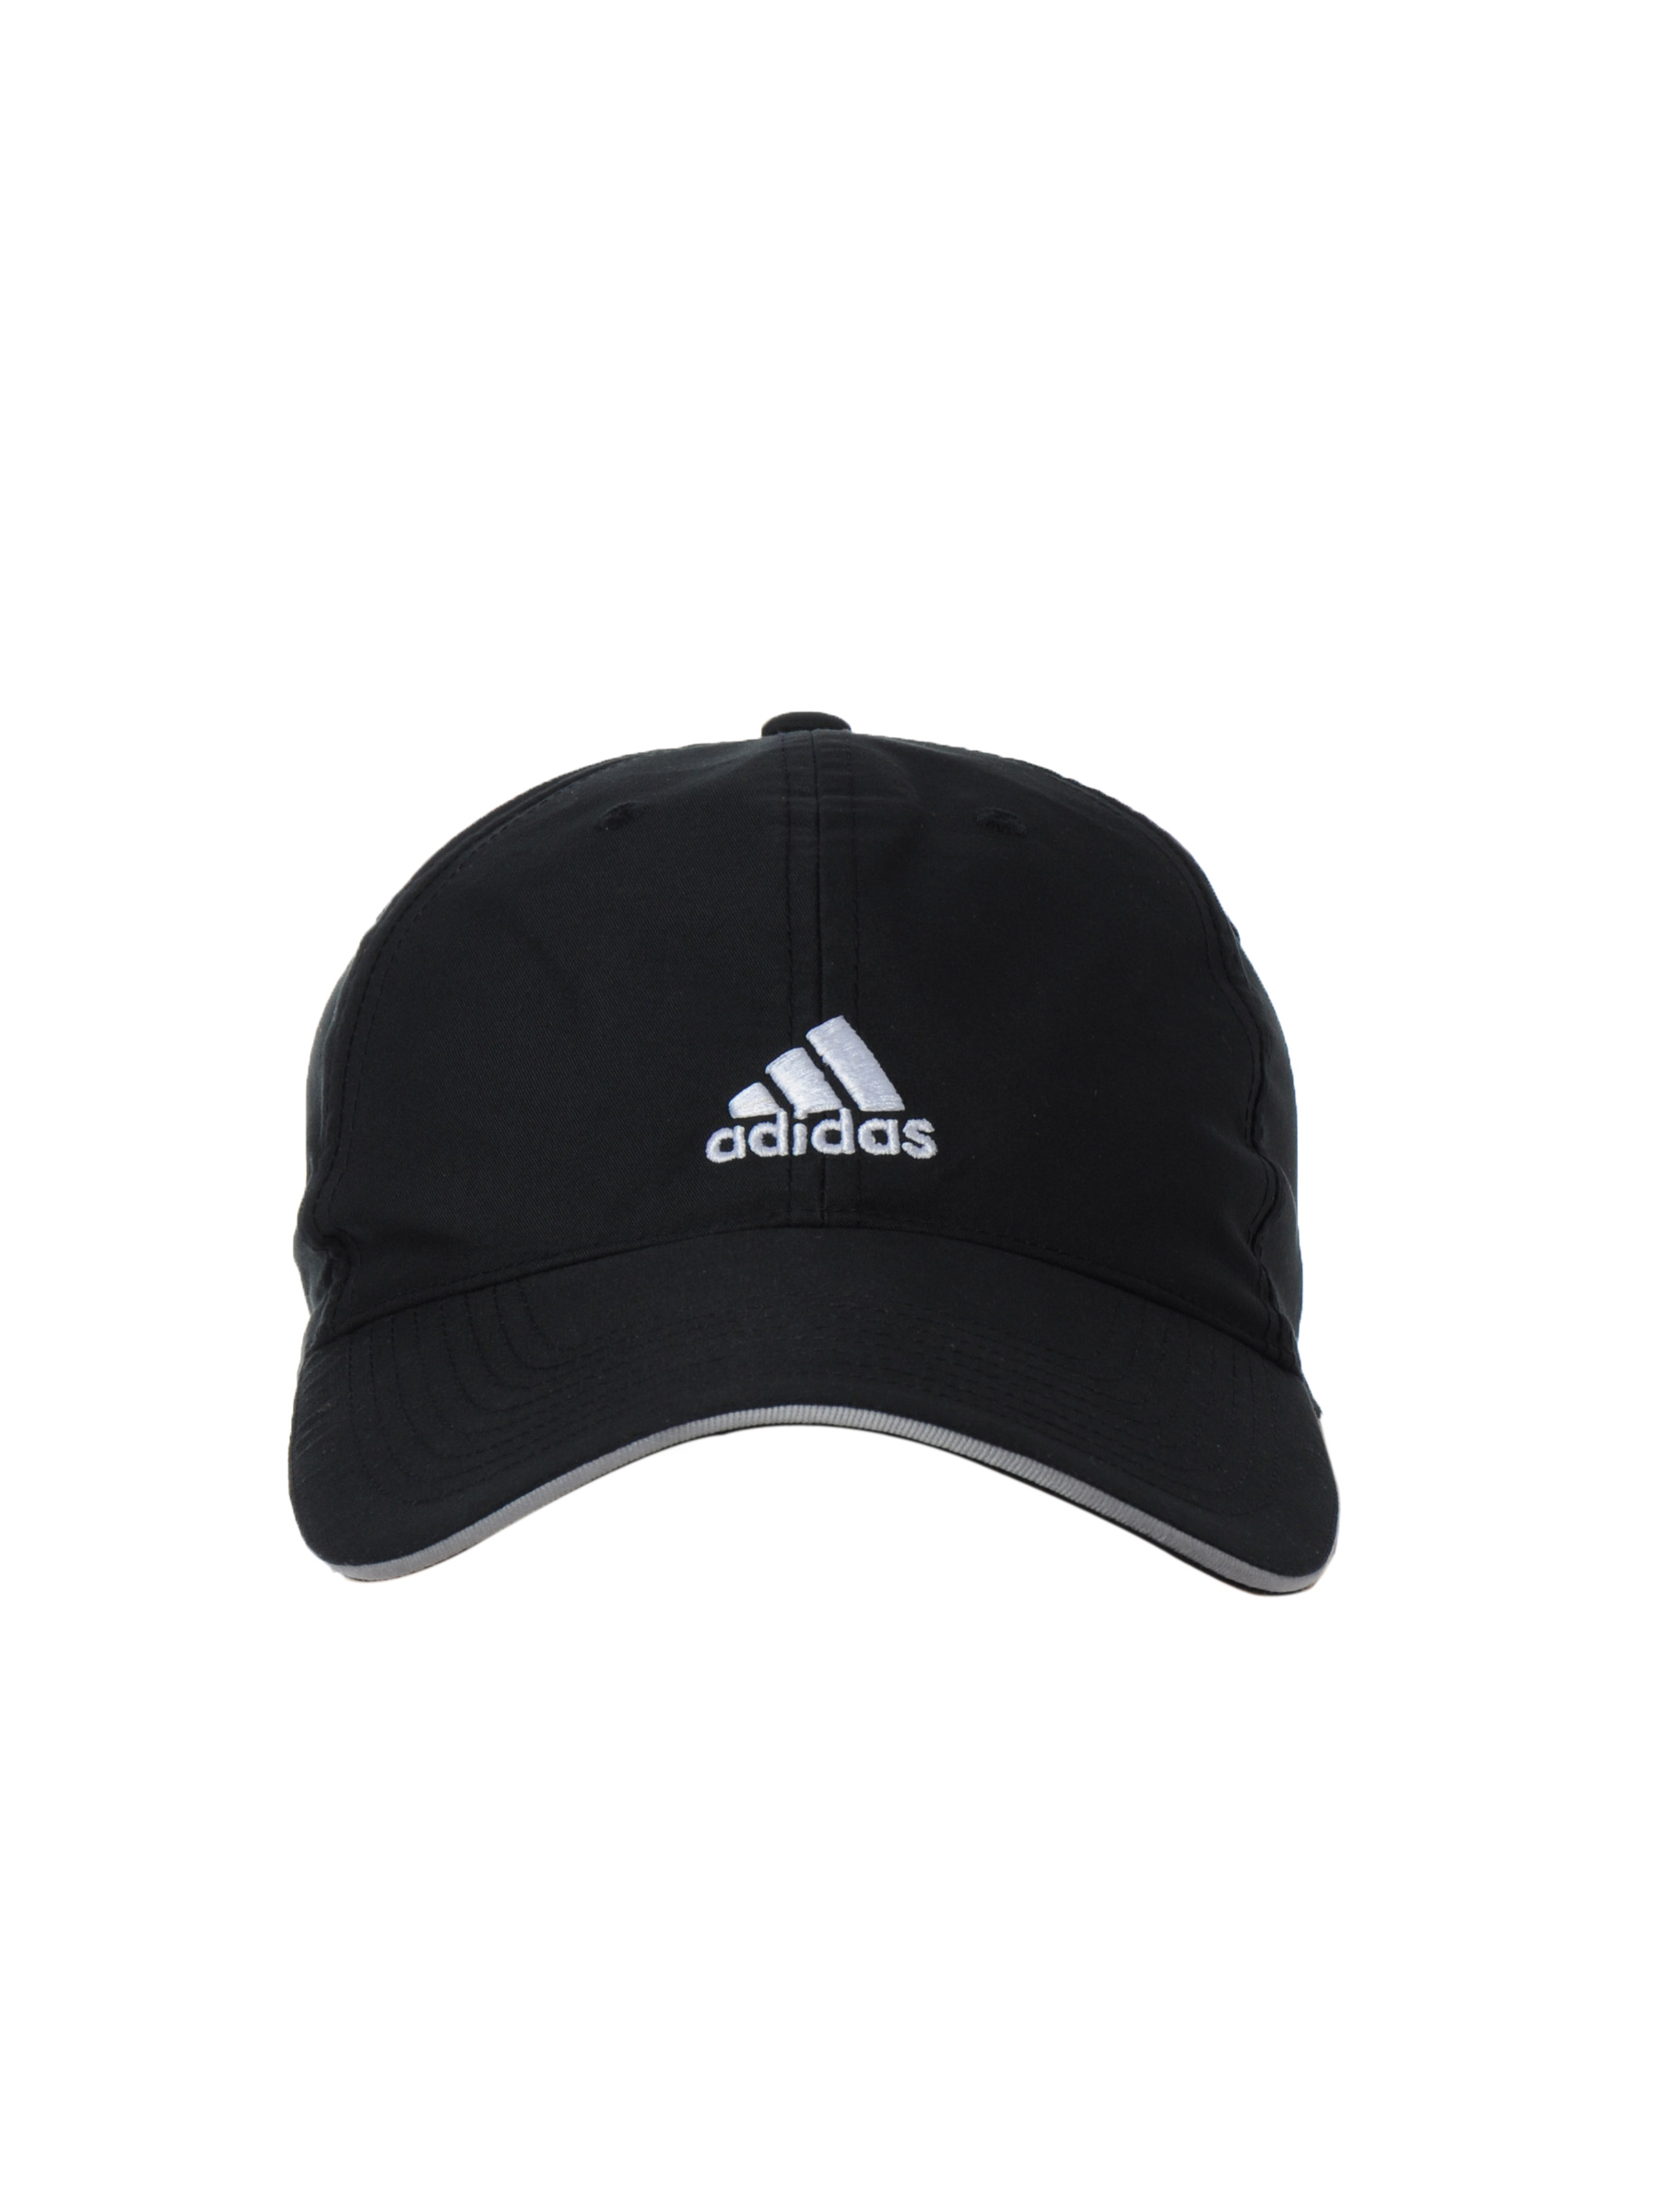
ADIDAS Unisex Sports Black Caps
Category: Accessories / Headwear / Caps
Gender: Unisex
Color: Black
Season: Fall 2011
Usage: Sports